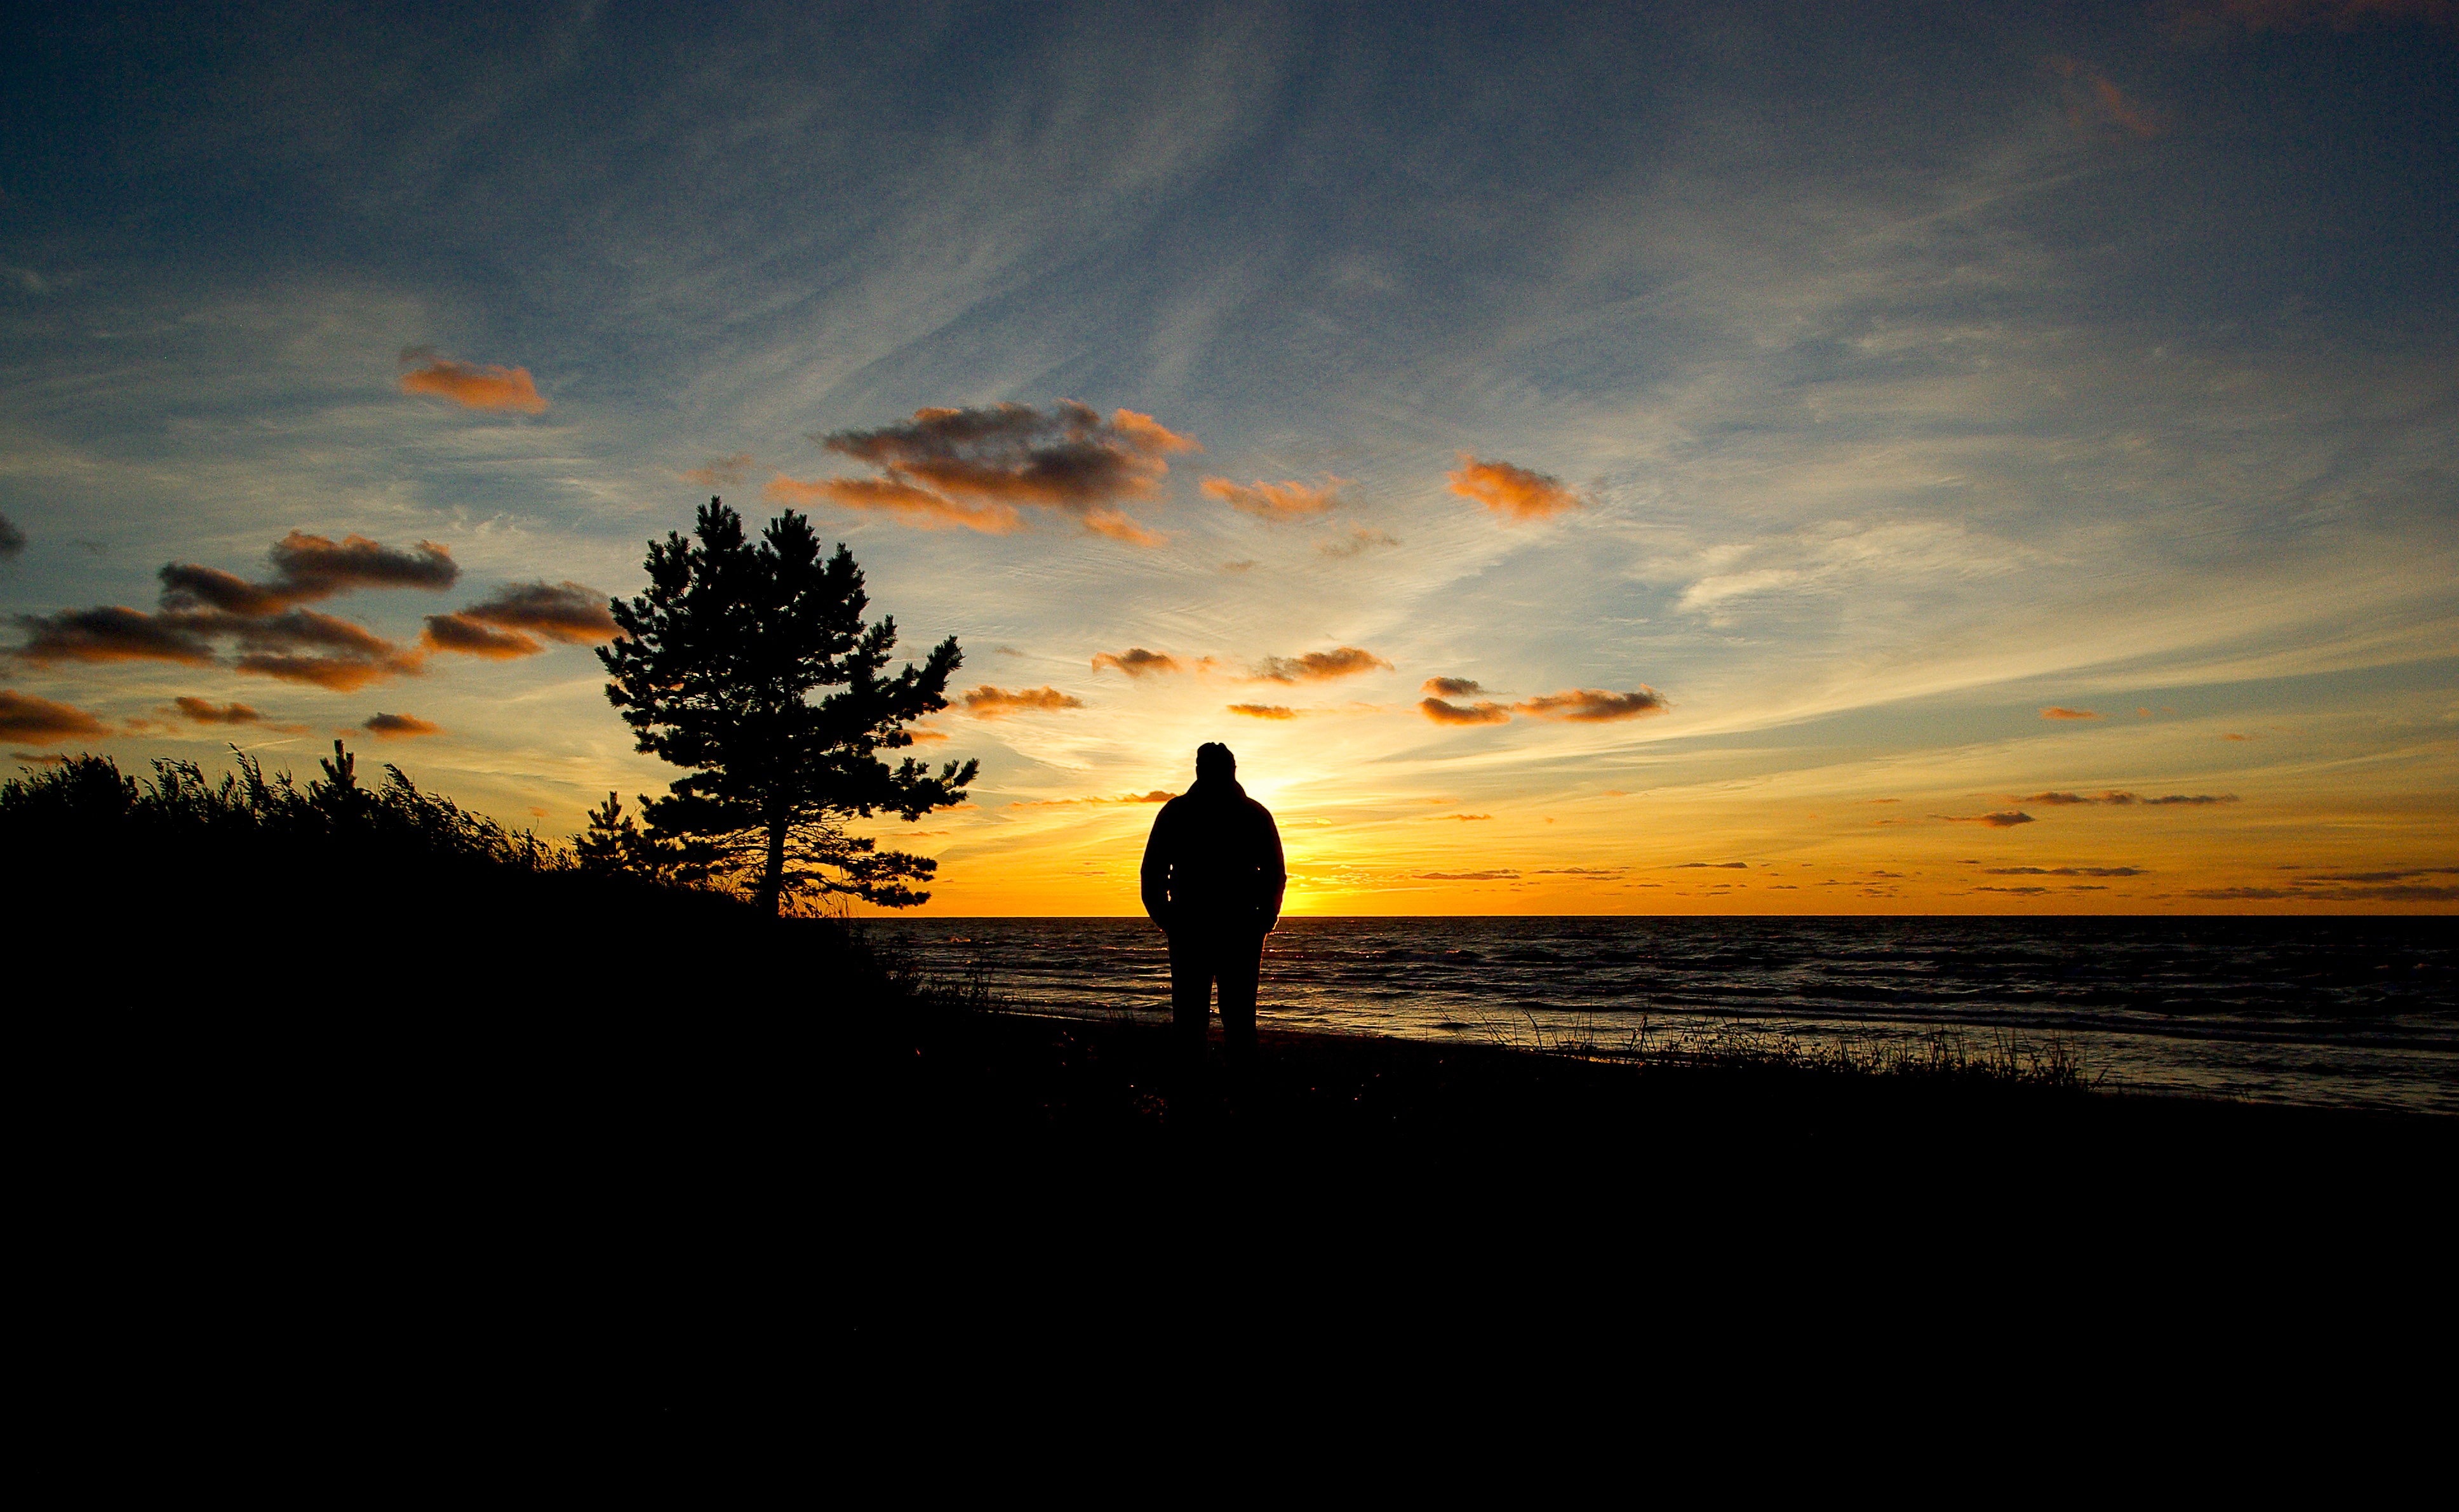
sea, ocean, horizon, silhouette, cloud, sky, sun, sunrise, sunset, sunlight, morning, dawn, dusk, evening, finland, baltic, afterglow